Lindsey Hopkins Jr.

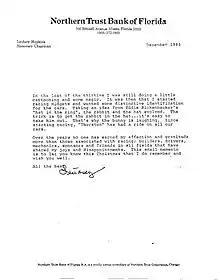
Lindsey Hopkins Letter

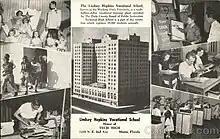
Lindsey Hopkins Technical College

Auto racing was not Lindsey's only interest. In 1967 he and fellow car owner John Mecom Jr bought the new franchise of the New Orleans Saints football team. He was also part owner of the Atlanta Falcons.